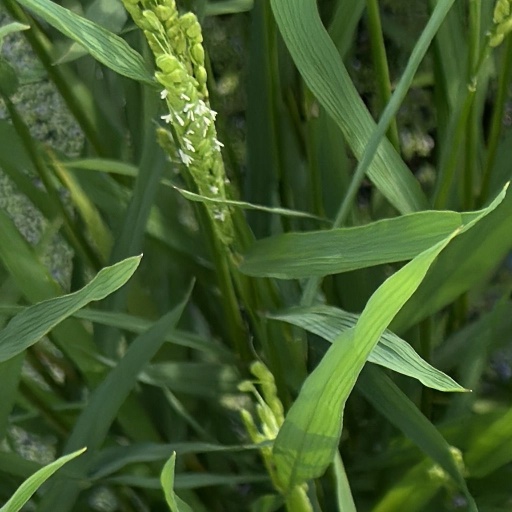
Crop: rice